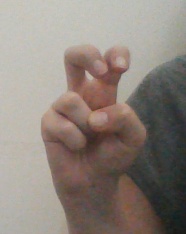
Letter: toot